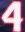
Number: 4